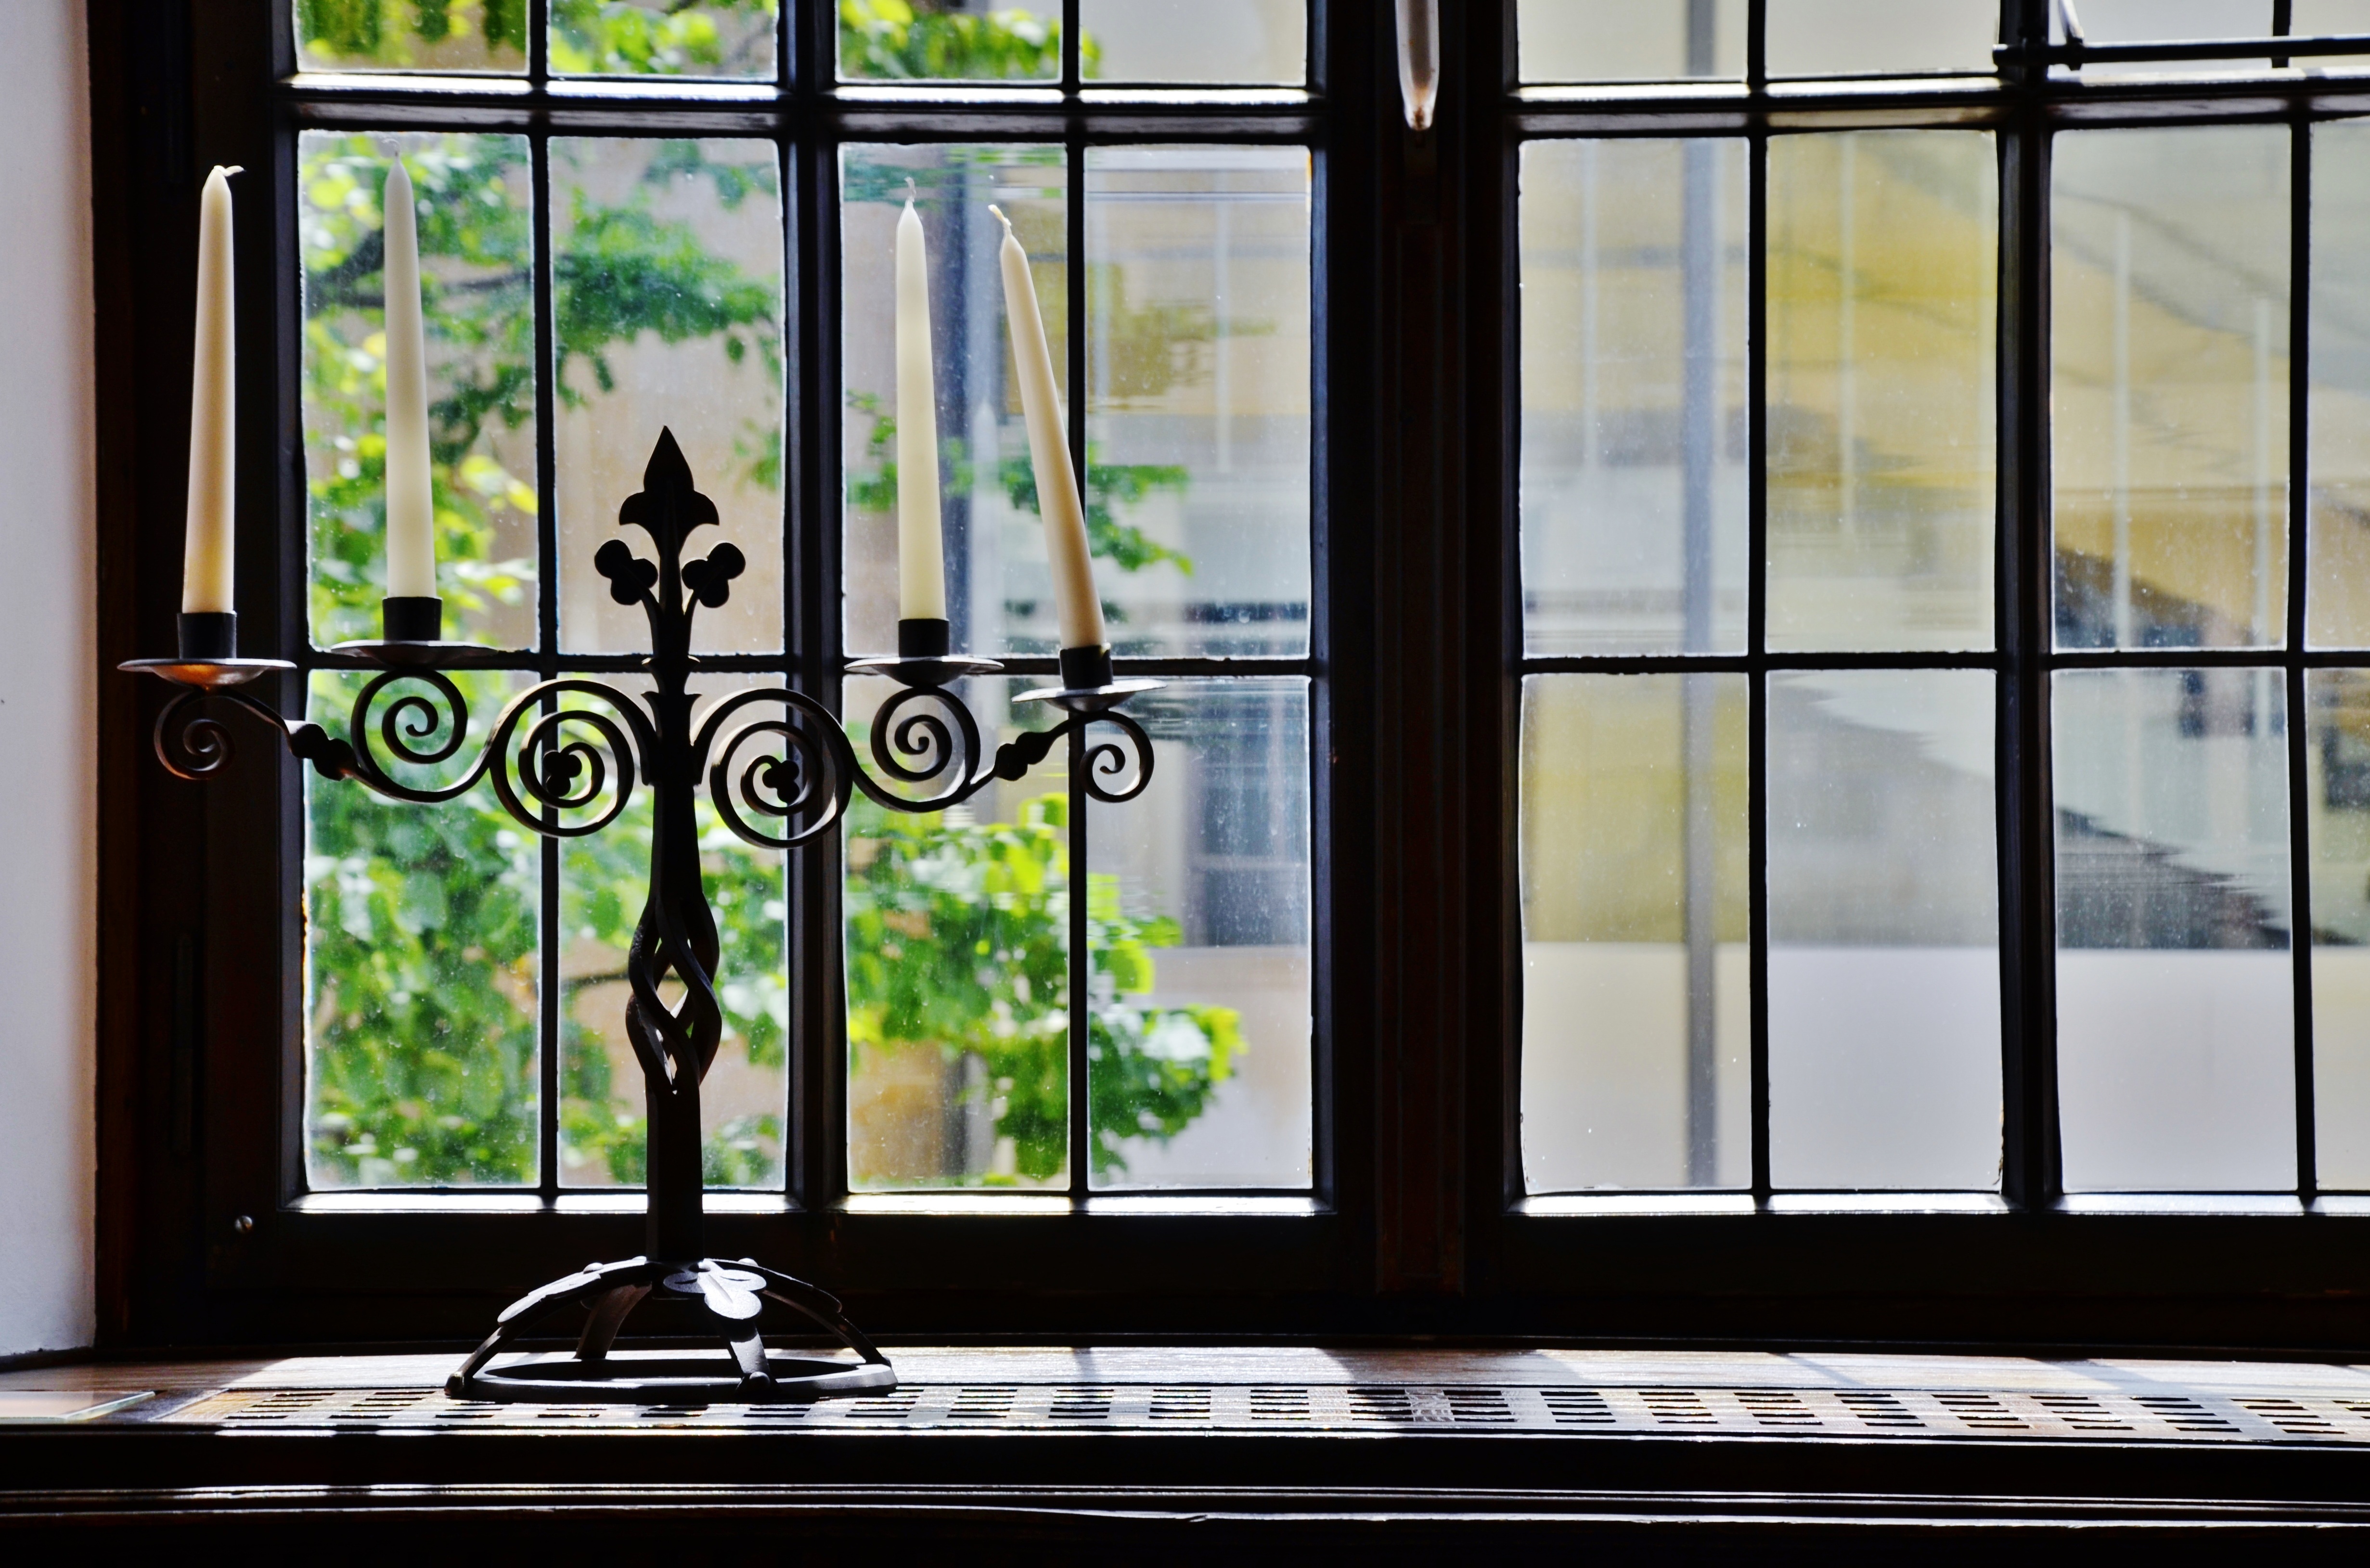
window, glass, home, facade, window sill, door, candlestick, interior design, candles, design, candlelight, daylighting, candle holders, window covering, window treatment, sash window